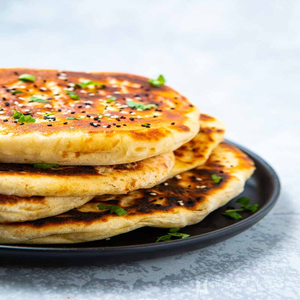
Dish: naan